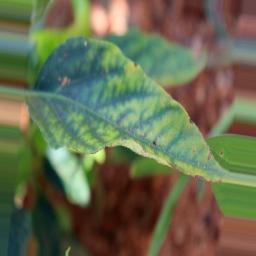
Label: nutritional